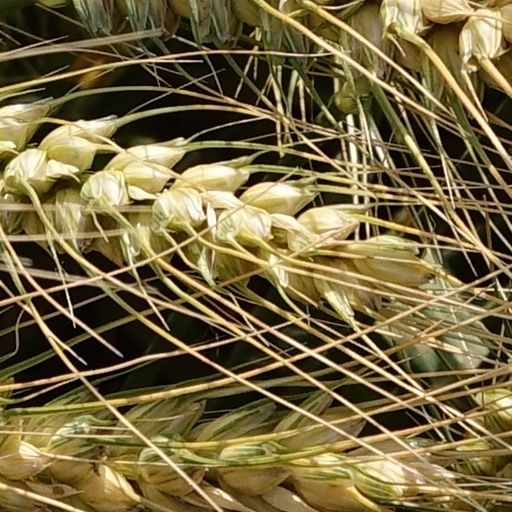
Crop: wheat